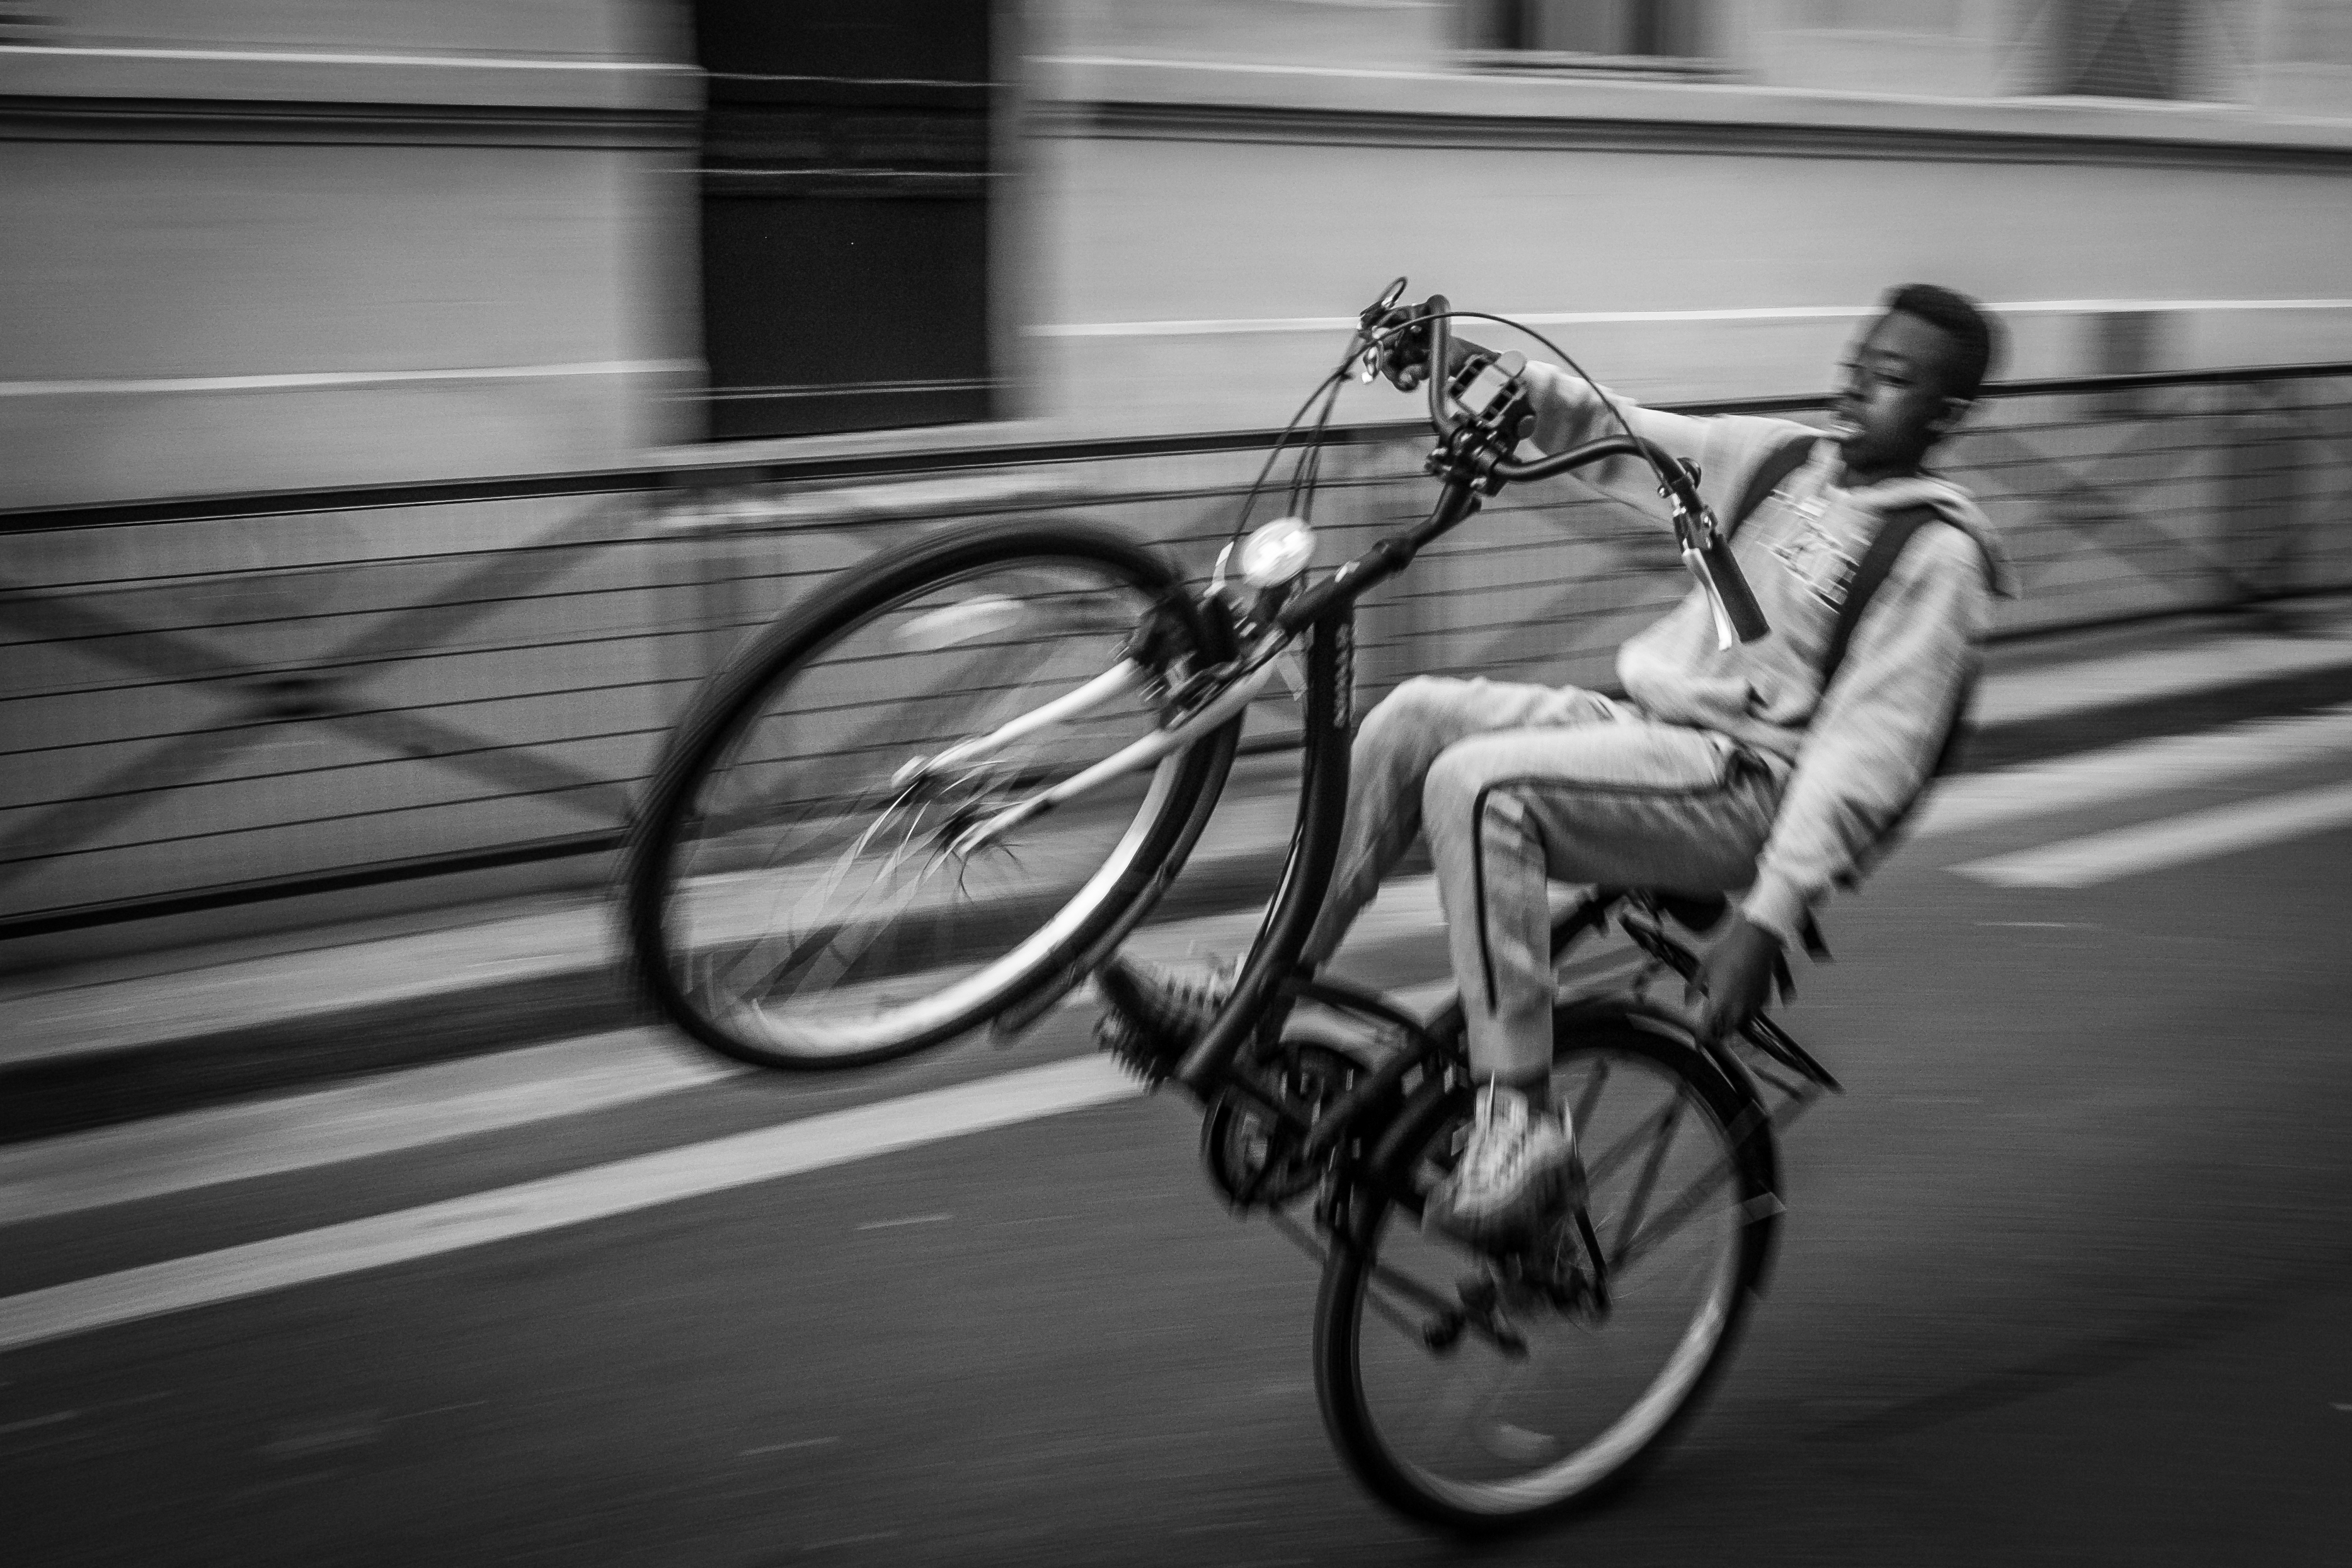
black and white, white, street, photography, wheel, bicycle, vehicle, black, monochrome, sports equipment, cycling, sports, willyverhulst, road cycling, land vehicle, monochrome photography, cycle sport, freestyle bmx, road bicycle, racing bicycle